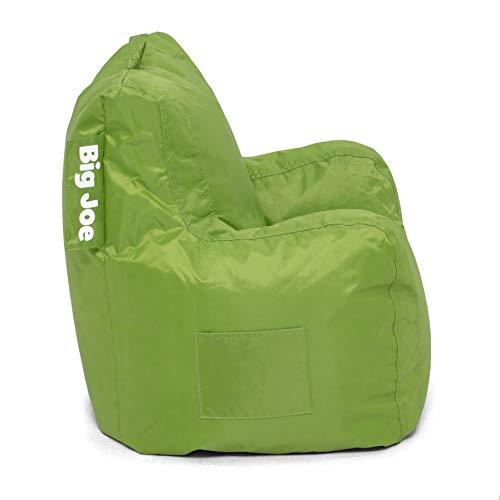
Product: Big Joe Cuddle Chair, Spicy Lime - 652185
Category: Home & Kitchen | Furniture | Kids' Furniture | Chairs & Seats | Bean Bags
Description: Your child won't have to miss a minute of his favorite program with the Big Joe Cuddle Chair.
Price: $43.00
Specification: ProductDimensions:22x20x20inches|ItemWeight:2.12pounds|ShippingWeight:2.12pounds(Viewshippingratesandpolicies)|Manufacturer:BigJoe|ASIN:B00DPJ4W1Q|ShippingAdvisory:Thisitemmustbeshippedseparatelyfromotheritemsinyourorder.Additionalshippingchargeswillnotapply.|Itemmodelnumber:652185